Jesse James

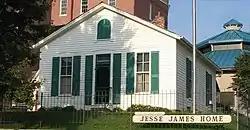
Jesse James' home in St. Joseph, where he was shot (currently at the grounds of the Patee House)

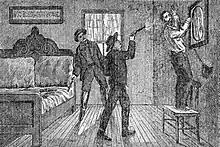
A woodcut shows Robert Ford famously shooting Jesse James in the back while he hangs a picture in his house. Ford's brother Charles looks on.

With his gang nearly annihilated, James trusted only the Ford brothers, Charley and Robert. Although Charley had been out on raids with James, Bob Ford was an eager new recruit. For protection, James asked the Ford brothers to move in with him and his family. James had often stayed with their sister Martha Bolton and, according to rumor, he was "smitten" with her. By that time, Bob Ford had conducted secret negotiations with Missouri Governor Thomas T. Crittenden, planning to bring in the famous outlaw. Crittenden had made capture of the James brothers his top priority; in his inaugural address he declared that no political motives could be allowed to keep them from justice. Barred by law from offering a large reward, he had turned to the railroad and express corporations to put up a $5,000 bounty for the delivery of each of them and an additional $5,000 for the conviction of either of them.